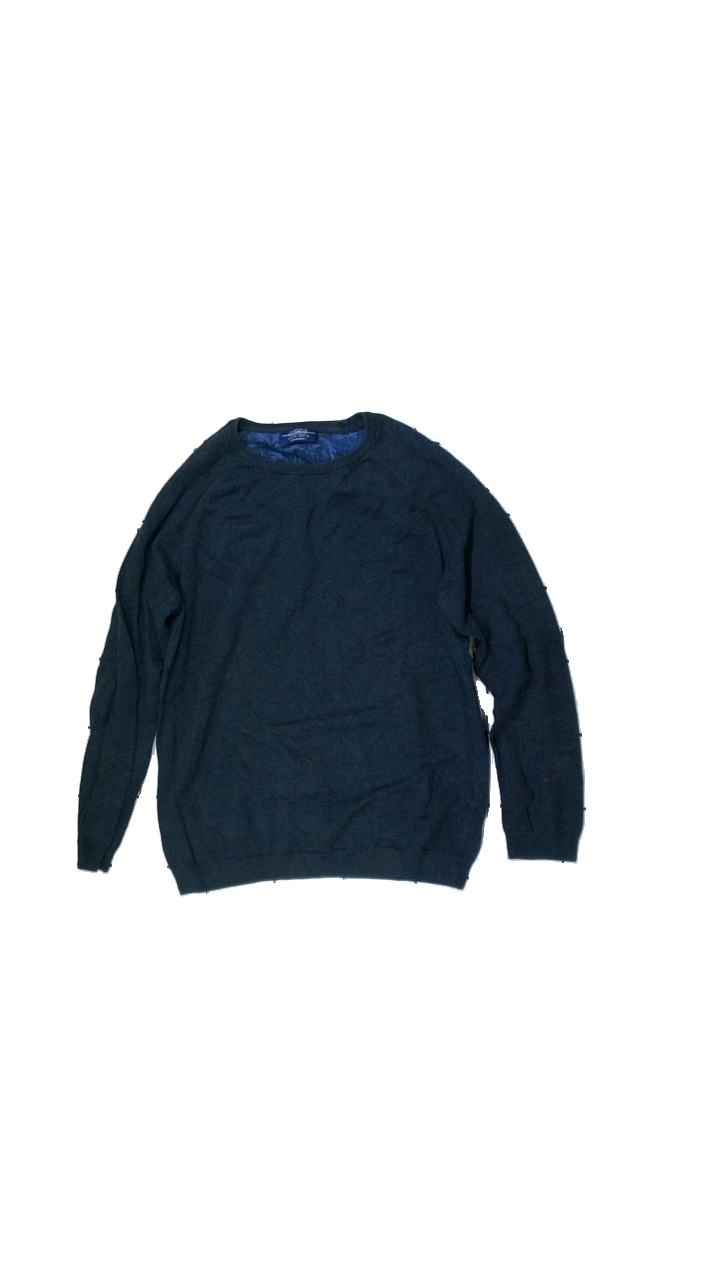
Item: Sweater (Ladies)
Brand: Pull And Bear
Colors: Blue
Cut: Regular, C-collar
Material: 100% cotton
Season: All
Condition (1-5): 3
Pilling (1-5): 4
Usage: Reuse
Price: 50-100